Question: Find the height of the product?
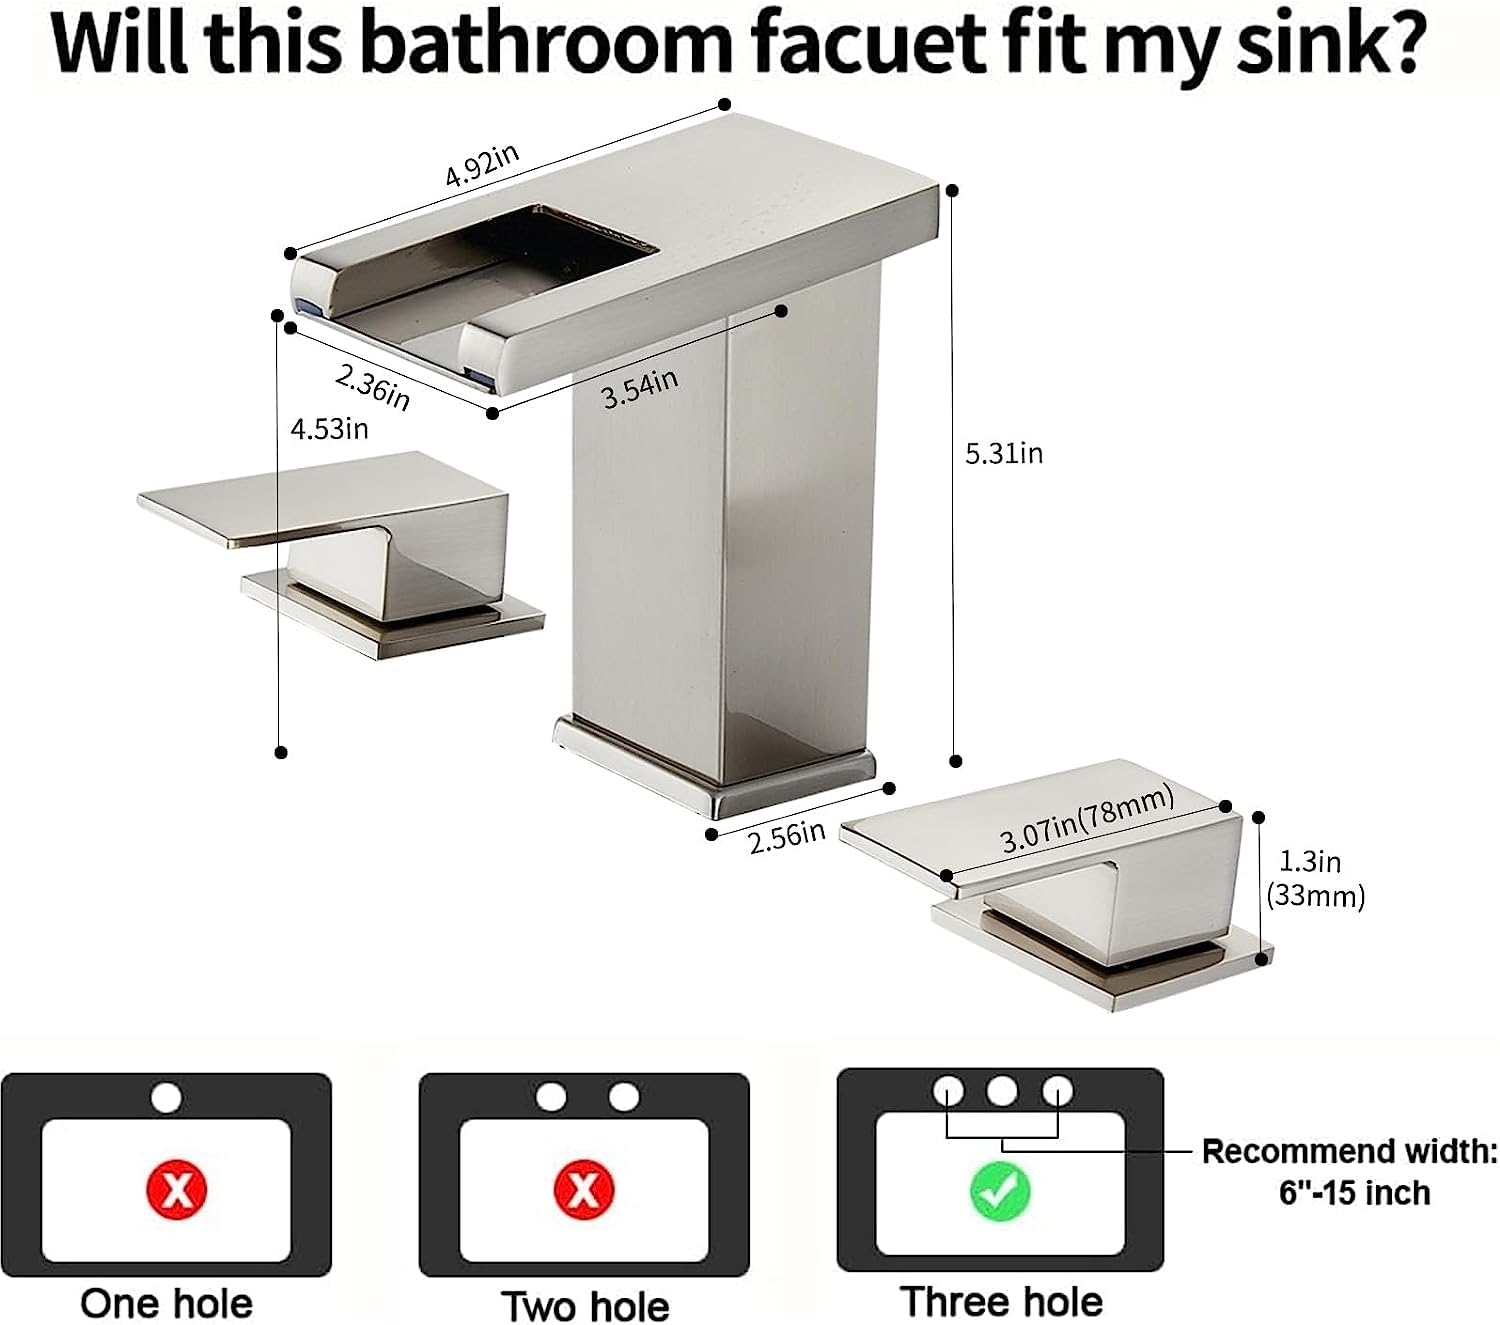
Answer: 5.31 inch